Vakhsh culture

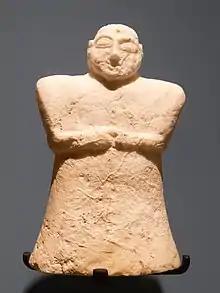
Anthropomorphic statuette (orant?) in soft stone (anhydrite) from the burial ground of Gelot, Tajikistan, late 3rd millennia–early 2nd millennia BC.

The Vakhsh culture is a Bronze Age culture which took place around 2500-1650 BC, as shown by radiocarbon dates, and flourished along the lower Vakhsh River in southern Tajikistan, earlier thought to be from ca. 1700 BC to 1500 BC.